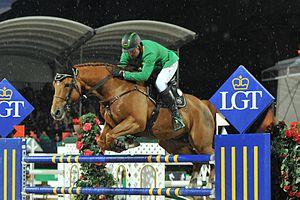
Prince des Vaux est un cheval hongre alezan du stud-book Selle français, qui a concouru au niveau international en saut d'obstacles avec les cavaliers Dieter Köfler et Gerco Schröder. C'est un fils de Flipper d'Elle.